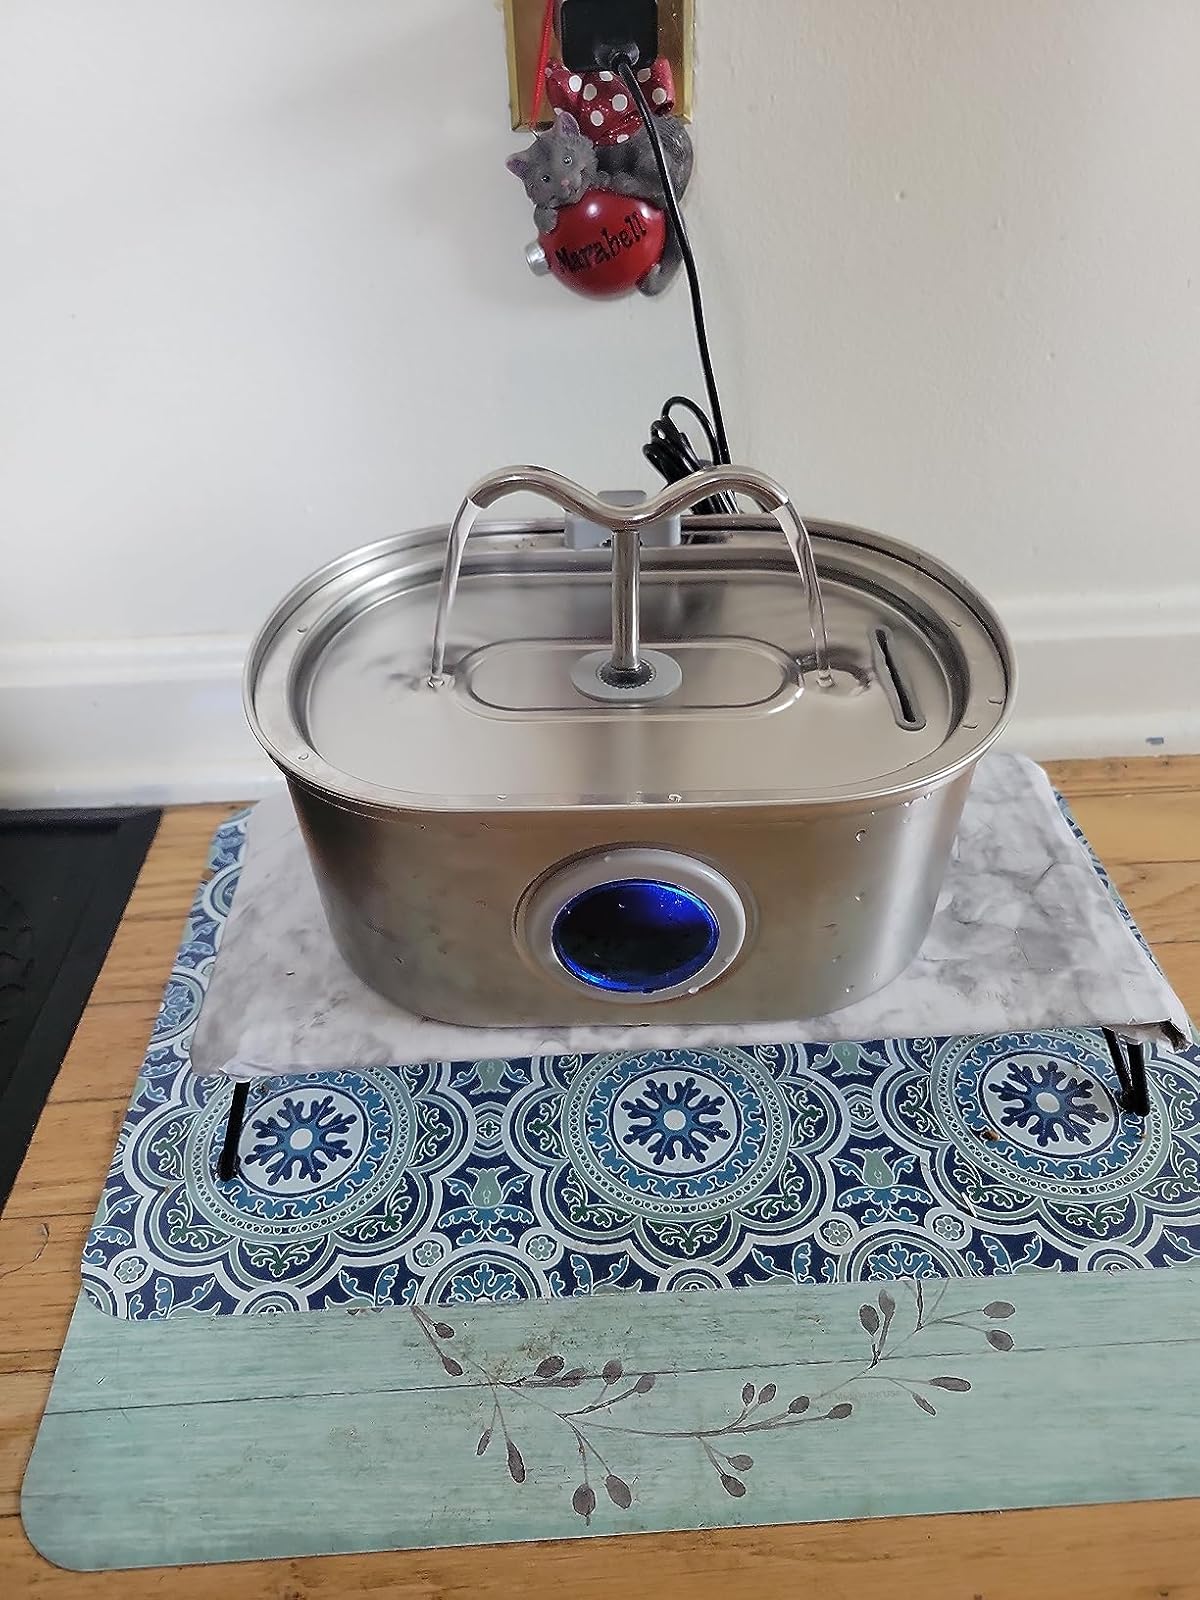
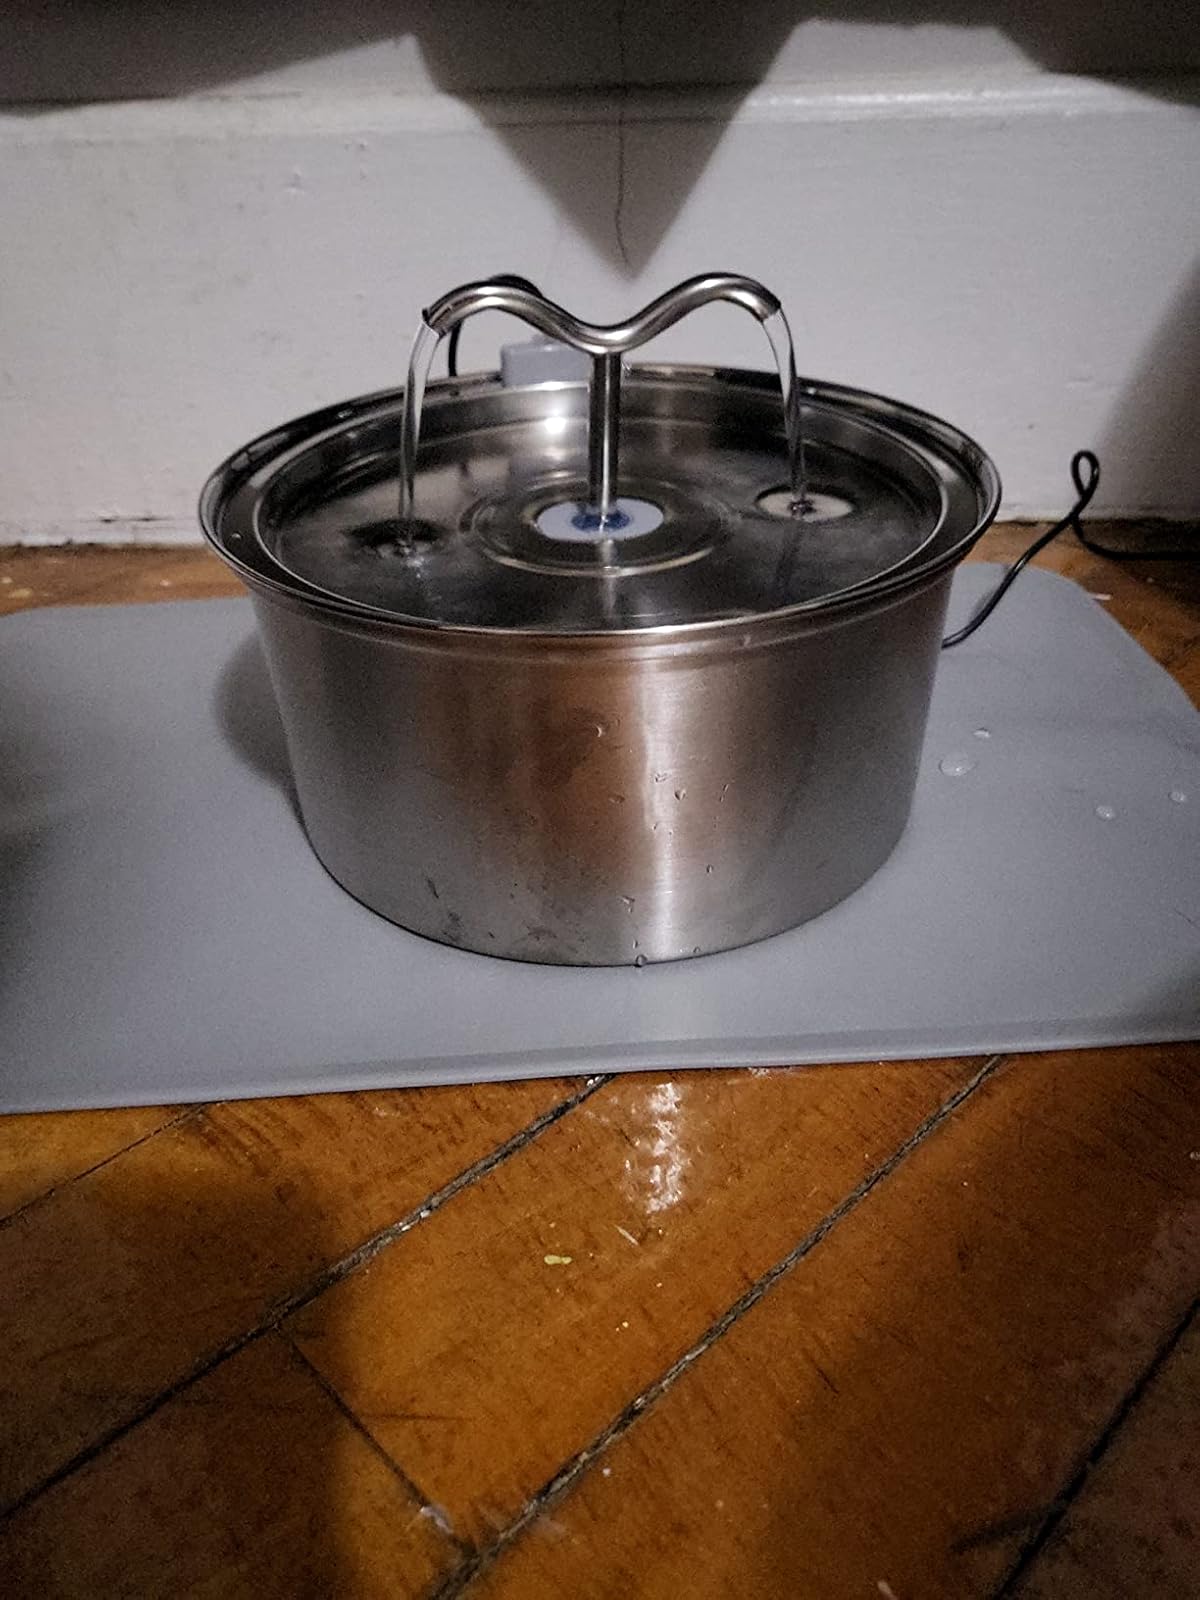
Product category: items_bowl
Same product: no